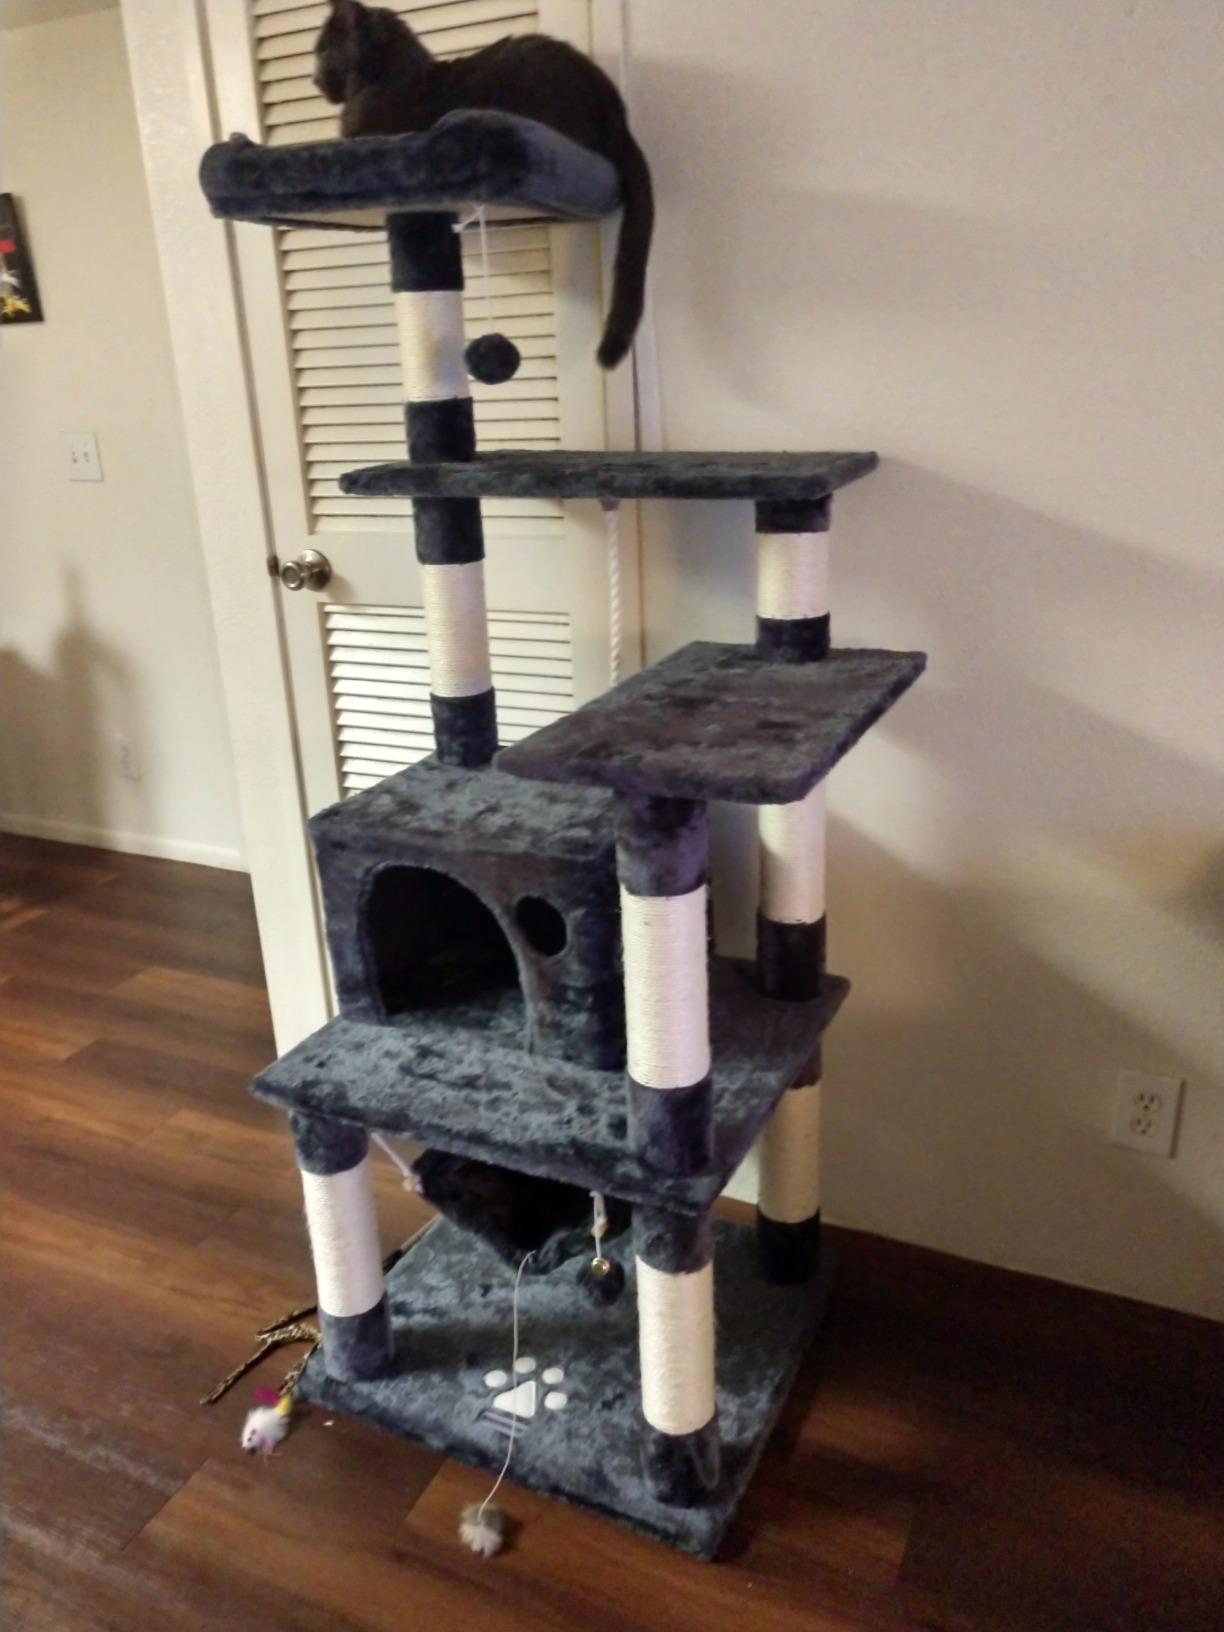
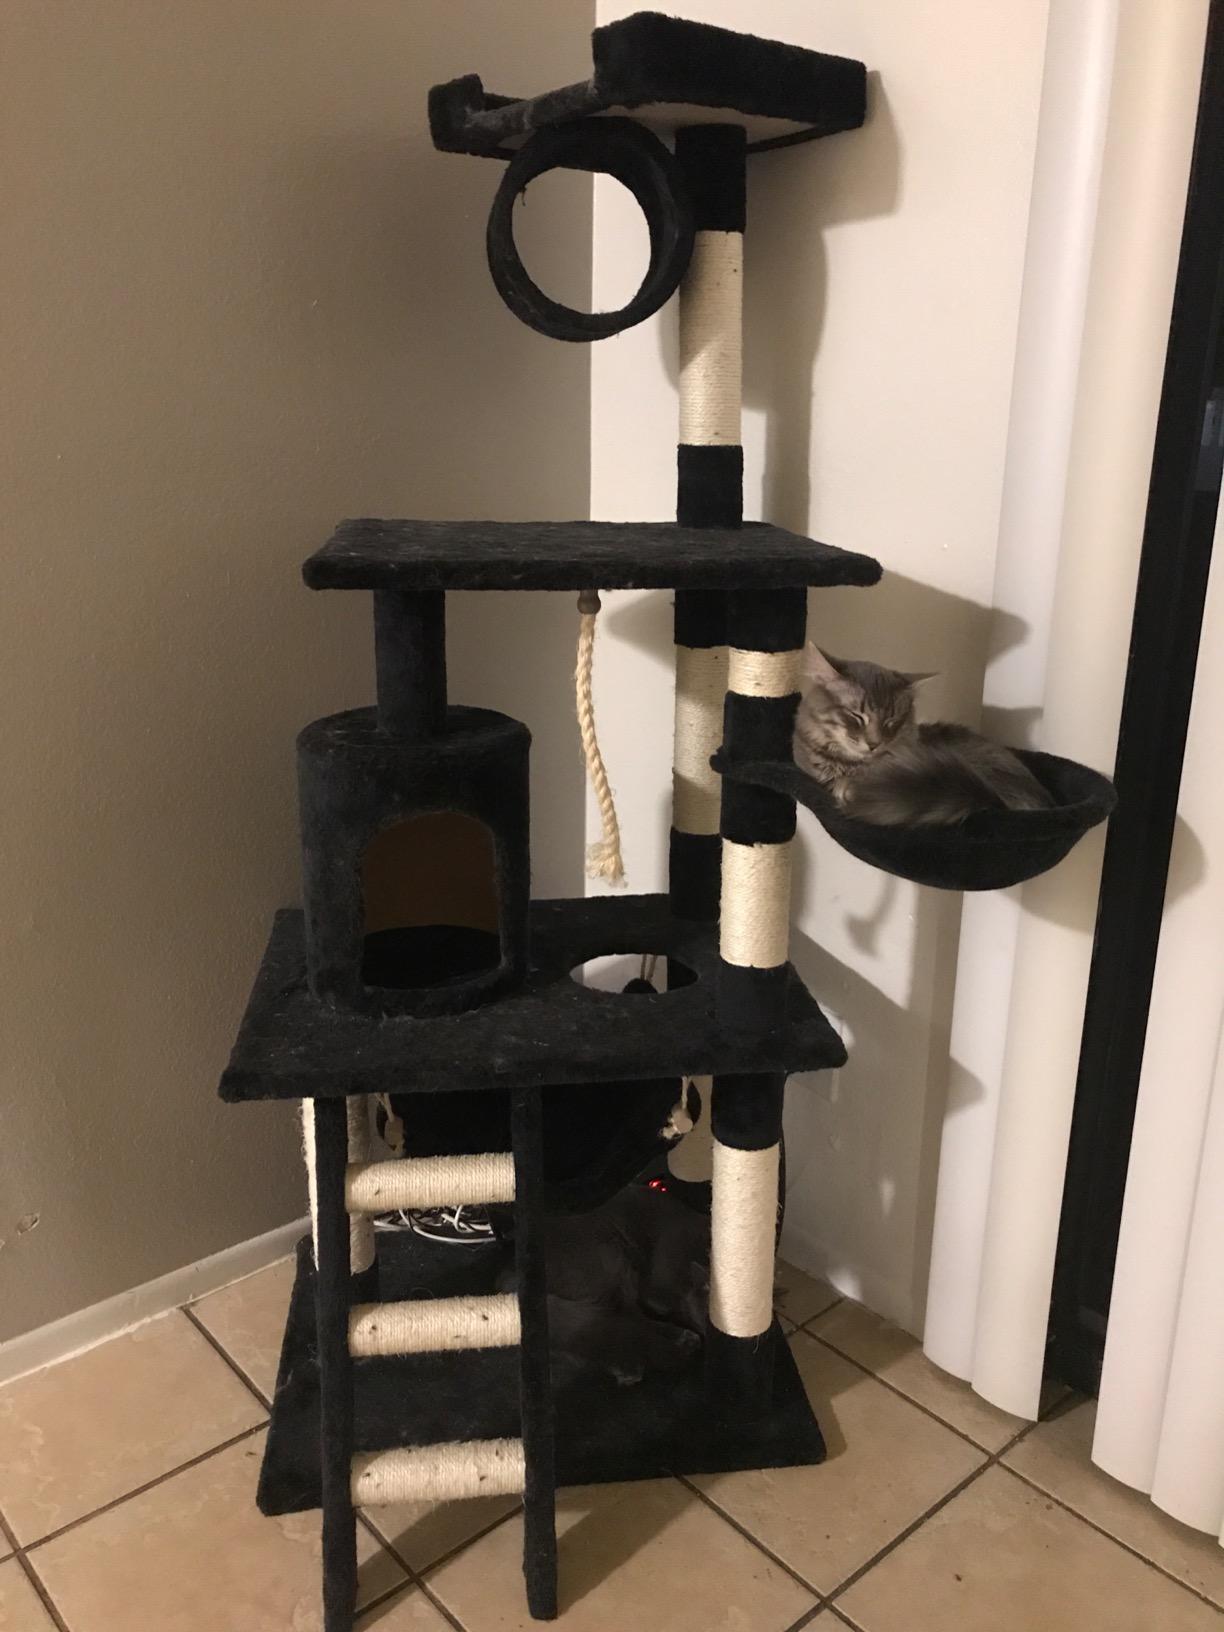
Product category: items_cat tree
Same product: no